Saint Lucy's Day

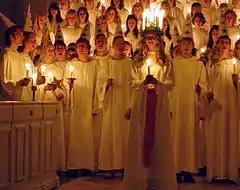
Celebration of Saint Lucy's Day in a Church of Sweden congregation in December 2006

Saint Lucy's Day, also called the Feast of Saint Lucy, is a Christian feast day observed on 13 December. The observance commemorates Lucia of Syracuse, an early-fourth-century virgin martyr under the Diocletianic Persecution. According to legend, she brought food and aid to Christians hiding in the Roman catacombs, wearing a candle-lit wreath on her head to light her way, leaving both hands free to carry as much food as possible. Because her name means "light" and her feast day had at one time coincided with the shortest day of the year prior to calendar reforms, it is now widely celebrated as a festival of light. Falling within the Advent season, Saint Lucy's Day is viewed as a precursor of Christmastide, pointing to the arrival of the Light of Christ in the calendar on 25 December, Christmas Day.